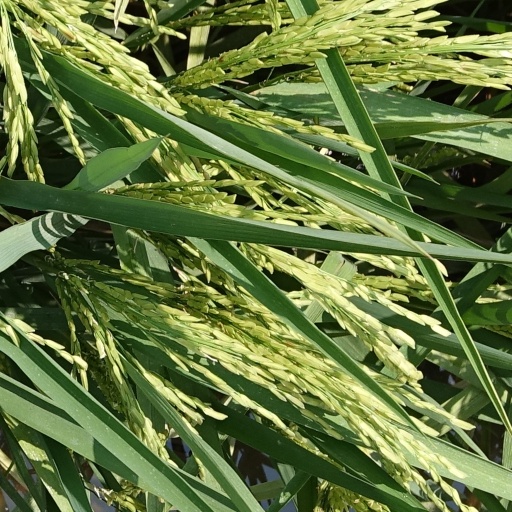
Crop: rice